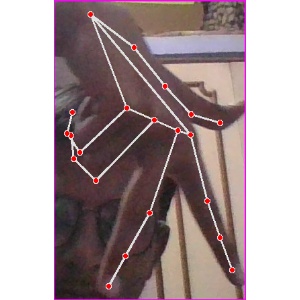
अक्षर: ग